Bernard Lewis

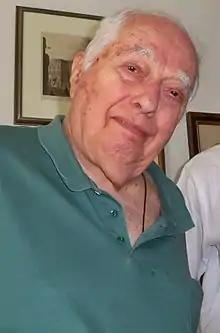
Lewis in 2012

Bernard Lewis, (31 May 1916 – 19 May 2018) was a British-American historian specialized in Oriental studies. He was also known as a public intellectual and political commentator. Lewis was the Cleveland E. Dodge Professor Emeritus of Near Eastern Studies at Princeton University. Lewis's expertise was in the history of Islam and the interaction between Islam and the West.